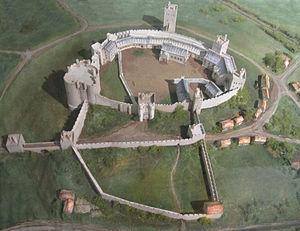
Une tour albarrane est un ouvrage défensif constituée par une tour détachée des murs de défense auxquels elle est reliée par un pont ou des arcatures.